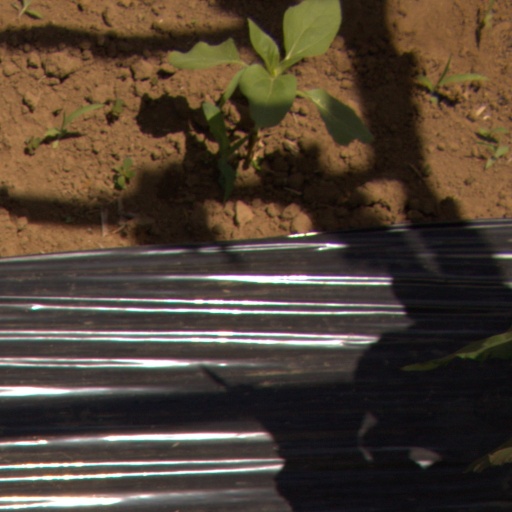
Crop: Jerusalem artichoke